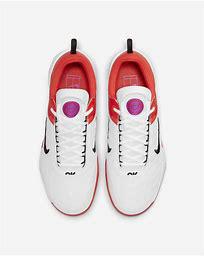
Brand: Nike
Model: Court Zoom NXT